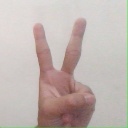
अक्षर: क